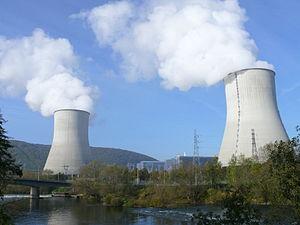
Centrale nucléaire de Chooz
La France, en forme longue depuis 1875 la République française, est un État souverain transcontinental dont le territoire métropolitain est situé en Europe de l'Ouest. Ce dernier a des frontières terrestres avec la Belgique, le Luxembourg, l'Allemagne, la Suisse, l'Italie, l'Espagne et les deux principautés d'Andorre et de Monaco. La France dispose aussi d'importantes façades maritimes sur l'Atlantique et la Méditerranée. Son territoire ultramarin s'étend dans les océans Indien, Atlantique et Pacifique ainsi qu'en Amérique du Sud, et a des frontières terrestres avec le Brésil, le Suriname et les Pays-Bas.
Chooz est une commune française située dans le département des Ardennes, en région Grand Est. La commune de Chooz est surtout connue pour sa centrale nucléaire.